92nd Infantry Regiment (France)

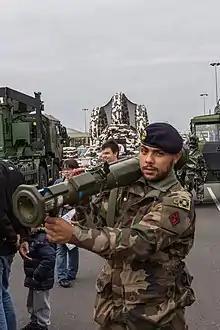
A soldier of the regiment in 2014

The 92nd Regiment is currently part of the French Army's 2nd Armoured Brigade. It amounts to 1,500 personnel in five combat companies, a support company, a command and logistics company and two reserve companies.